Kitack Lim

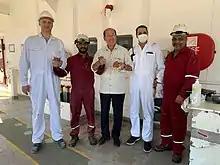
Kitack Lim visiting seafarers in the Black Sea Humanitarian Corridor in July 2022

In February 2021, he asserted that piracy in the Gulf of Guinea presented a "serious and immediate threat" to crews and vessels operating in West African waters. In October and November 2021, he attended the 2021 United Nations Climate Change Conference. This included giving the closing speech of the related International Chamber of Shipping 'Shaping the Future of Shipping' conference in which he stated that the need for the UN to take urgent action.